Company of Merchant Adventurers of London

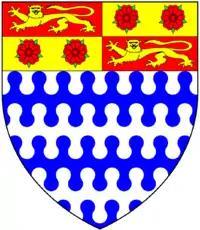
Arms of the Merchant Adventurers

The Company of Merchant Adventurers of London was a trading company founded in the City of London in the early 15th century. It brought together leading merchants in a regulated company in the nature of a guild. Its members’ main business was exporting cloth, especially white (undyed) broadcloth, in exchange for a large range of foreign goods. It traded in northern European ports, competing with the Hanseatic League. It came to focus on Hamburg.